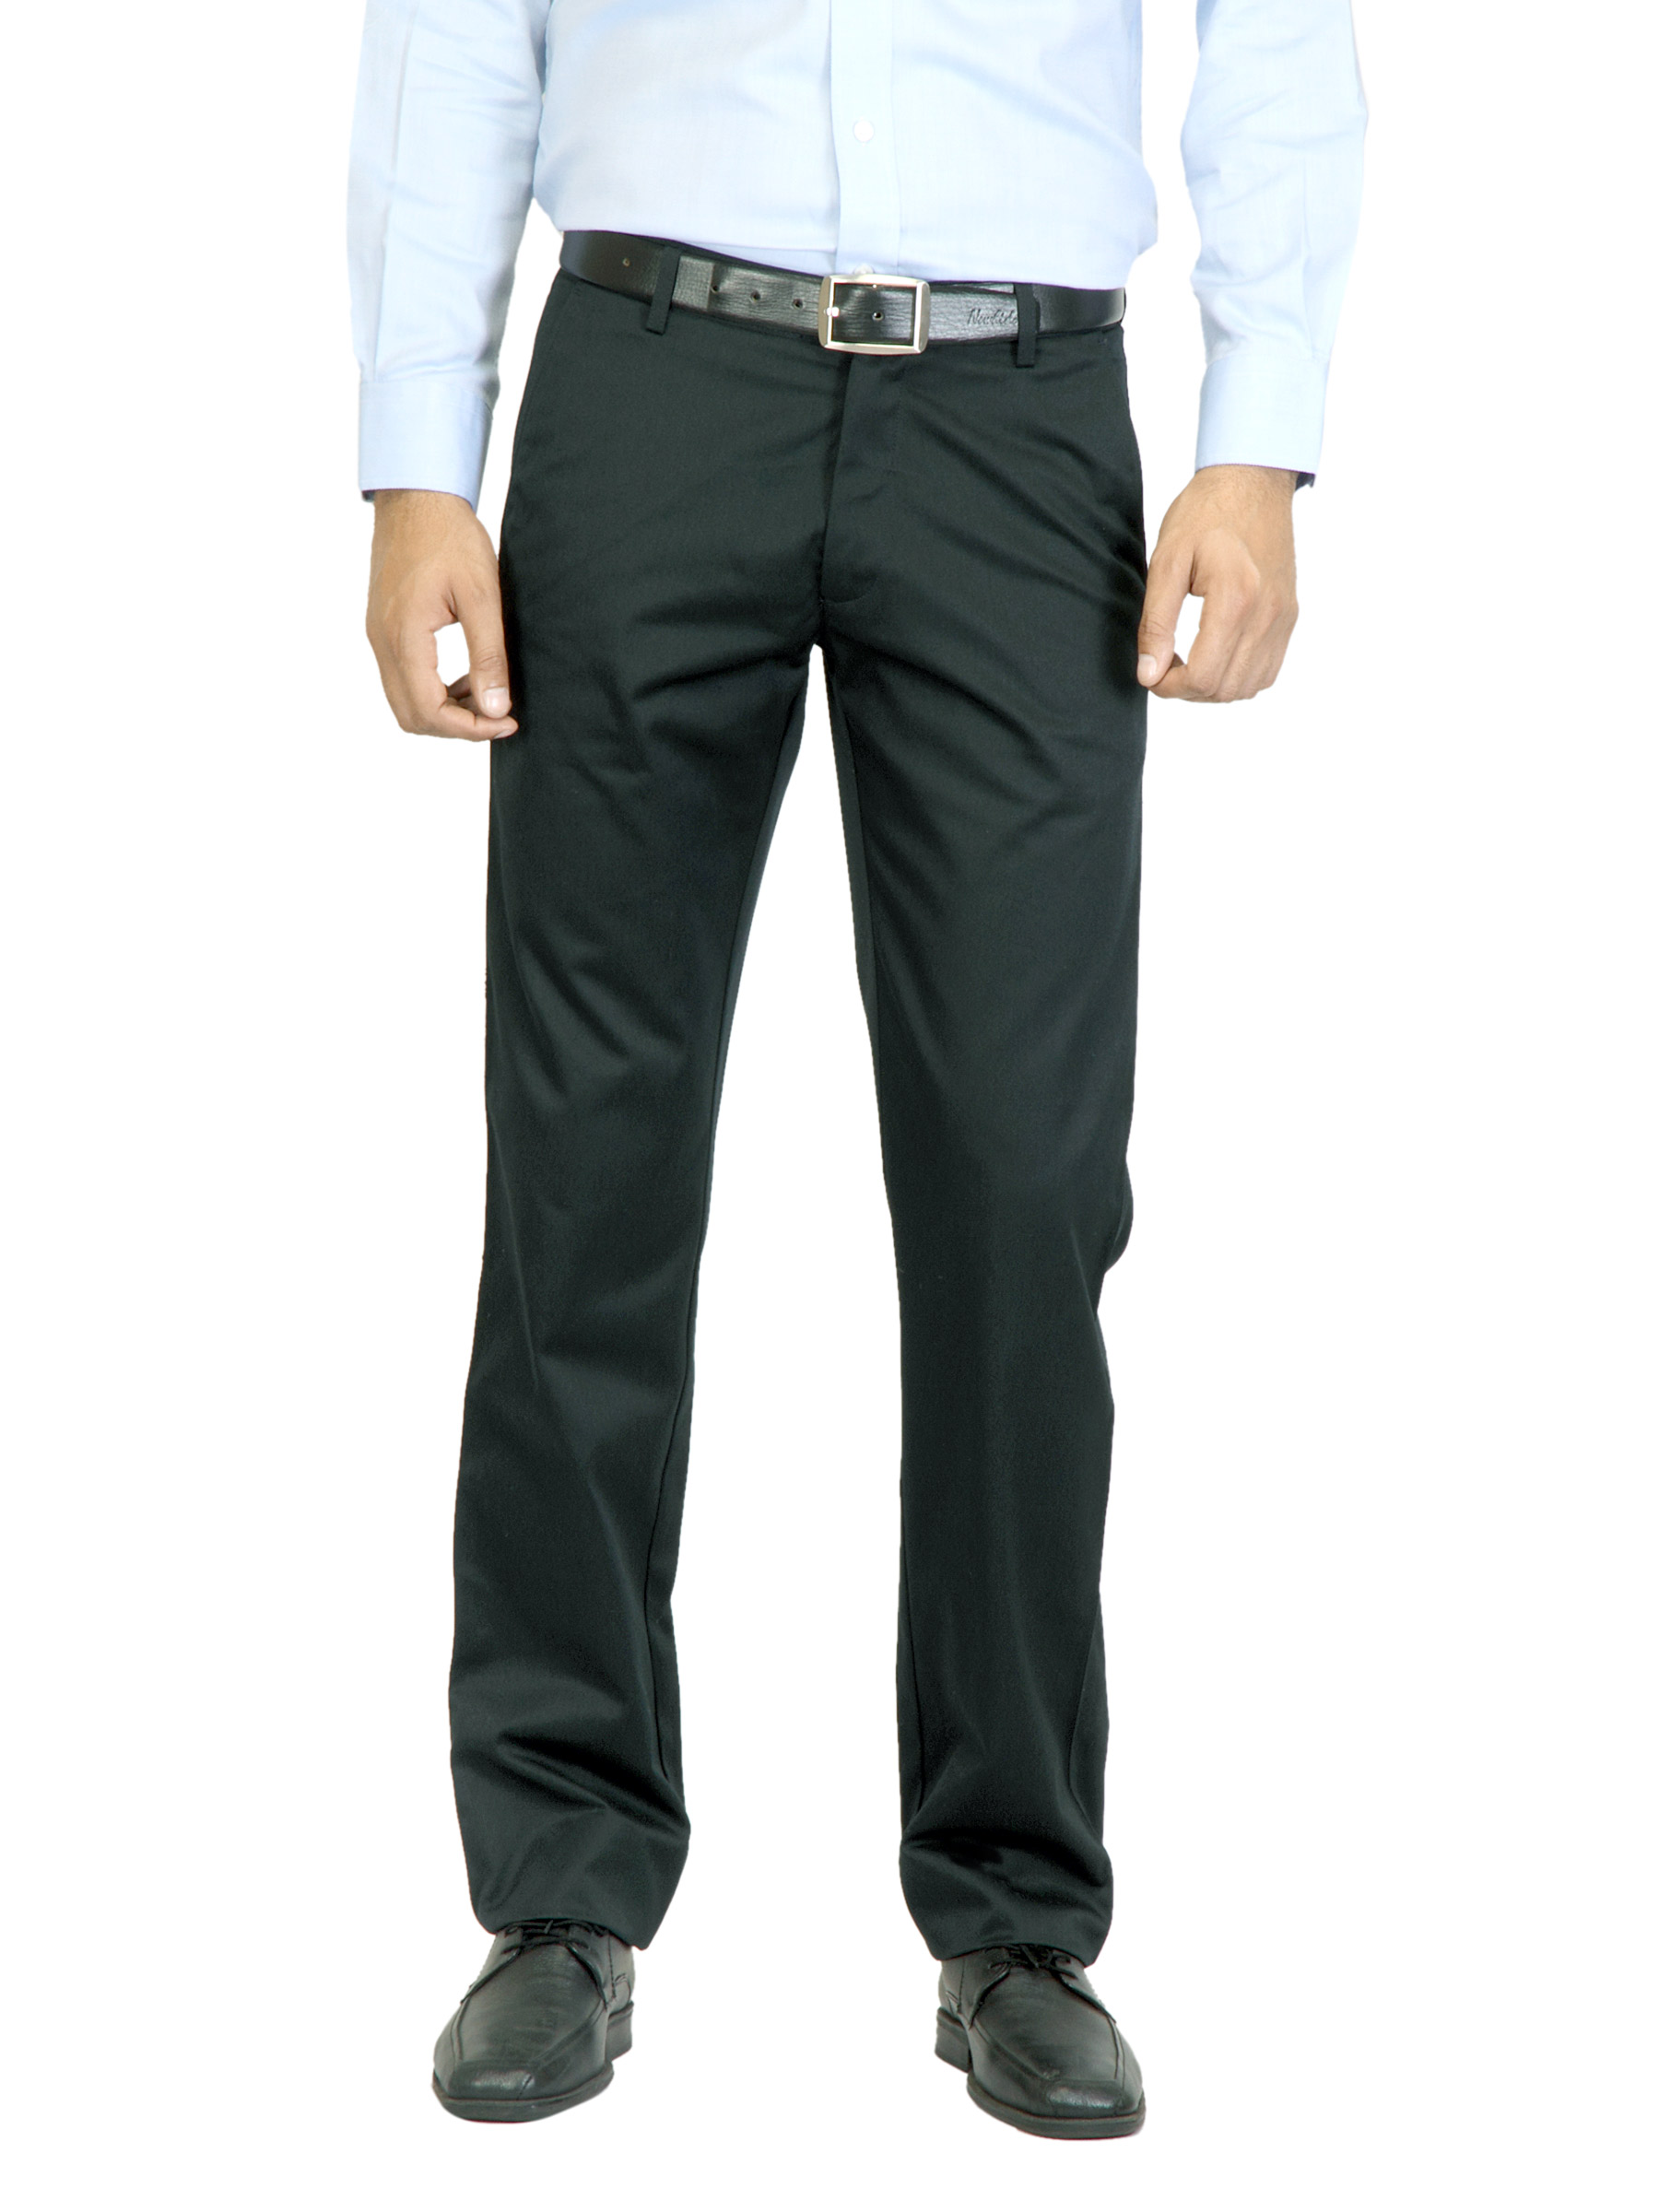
Arrow Sport Men Dark Navy Blue Trousers
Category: Apparel / Bottomwear / Trousers
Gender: Men
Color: Navy Blue
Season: Fall 2012
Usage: Casual